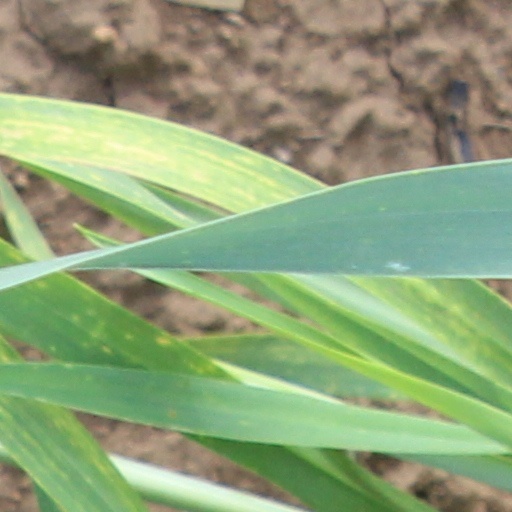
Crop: wheat